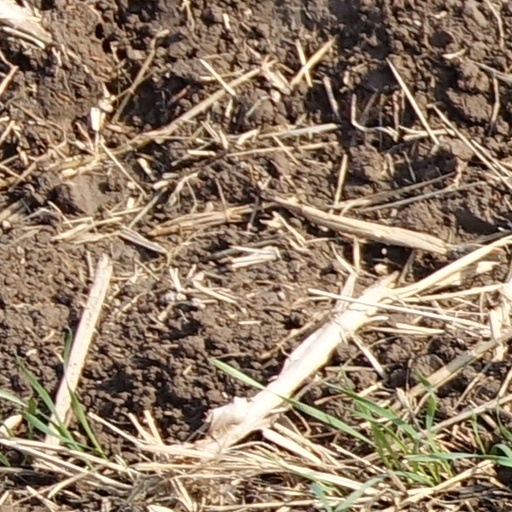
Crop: wheat